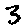
Label: 3